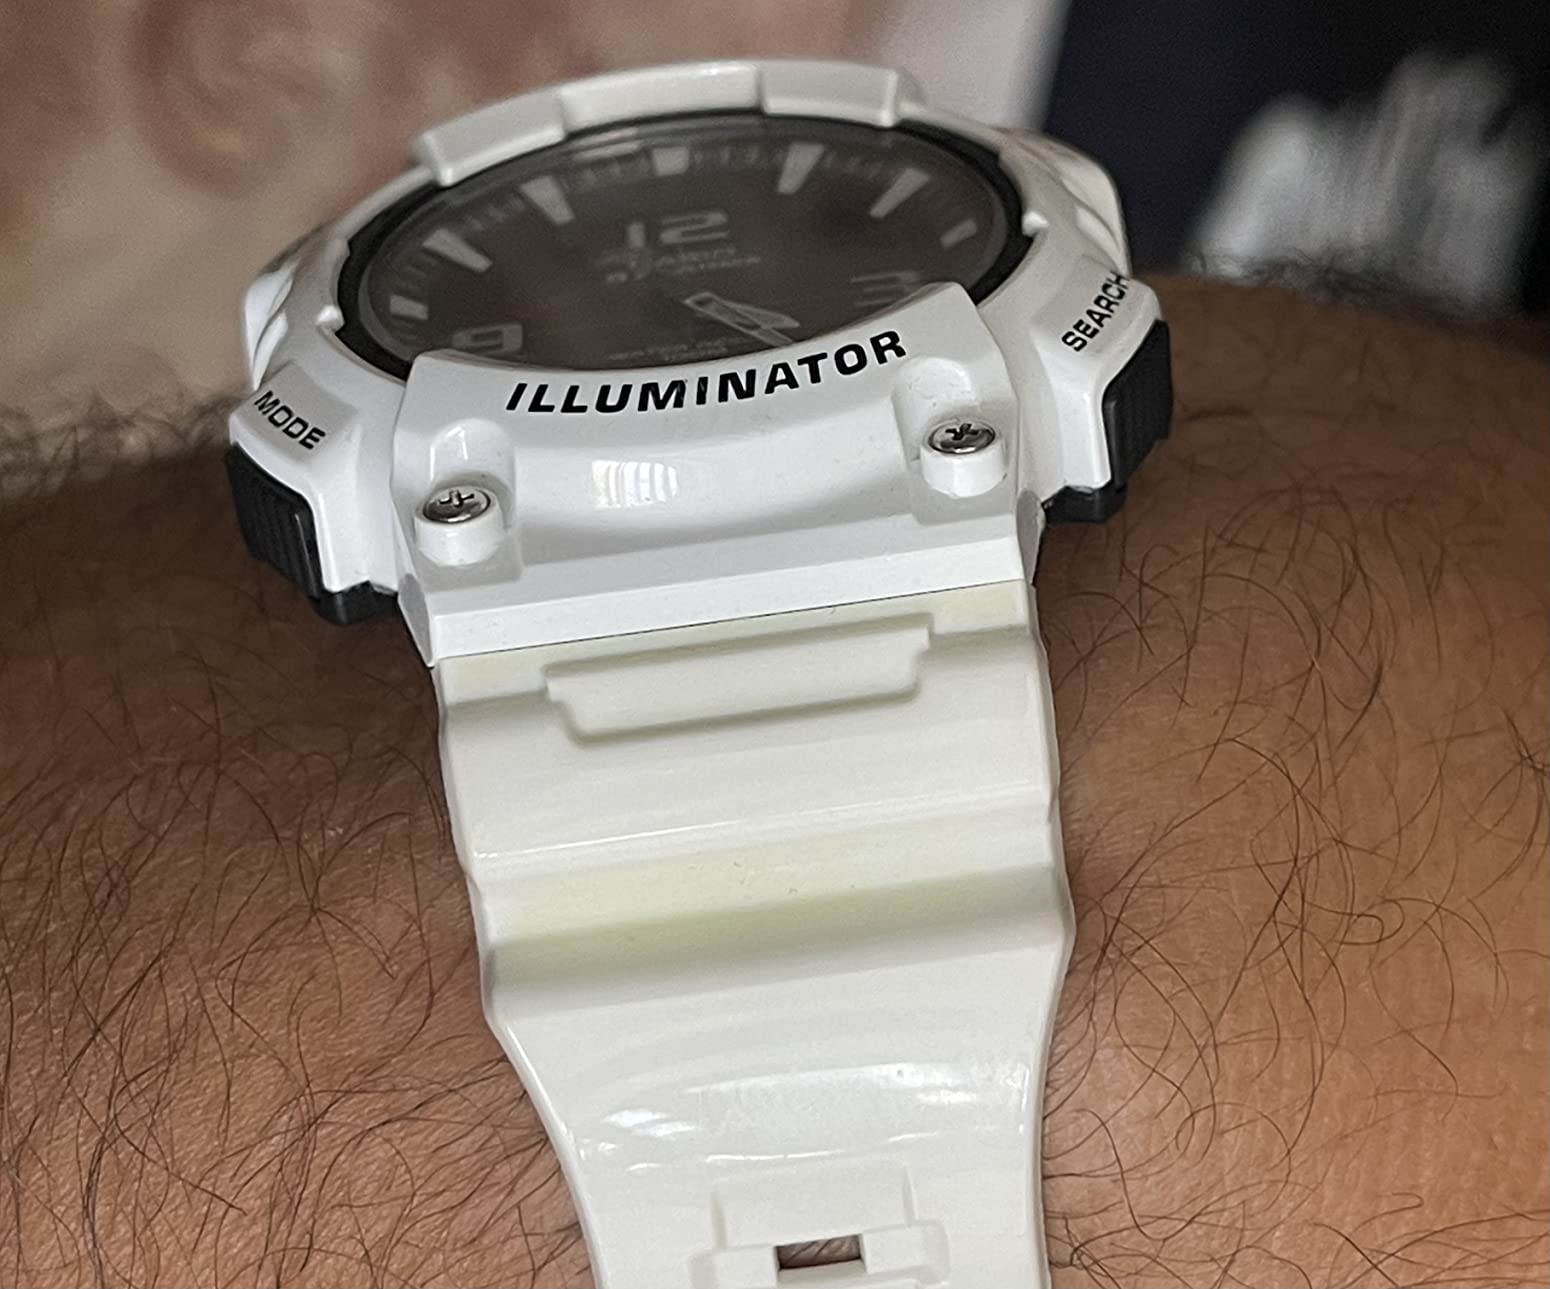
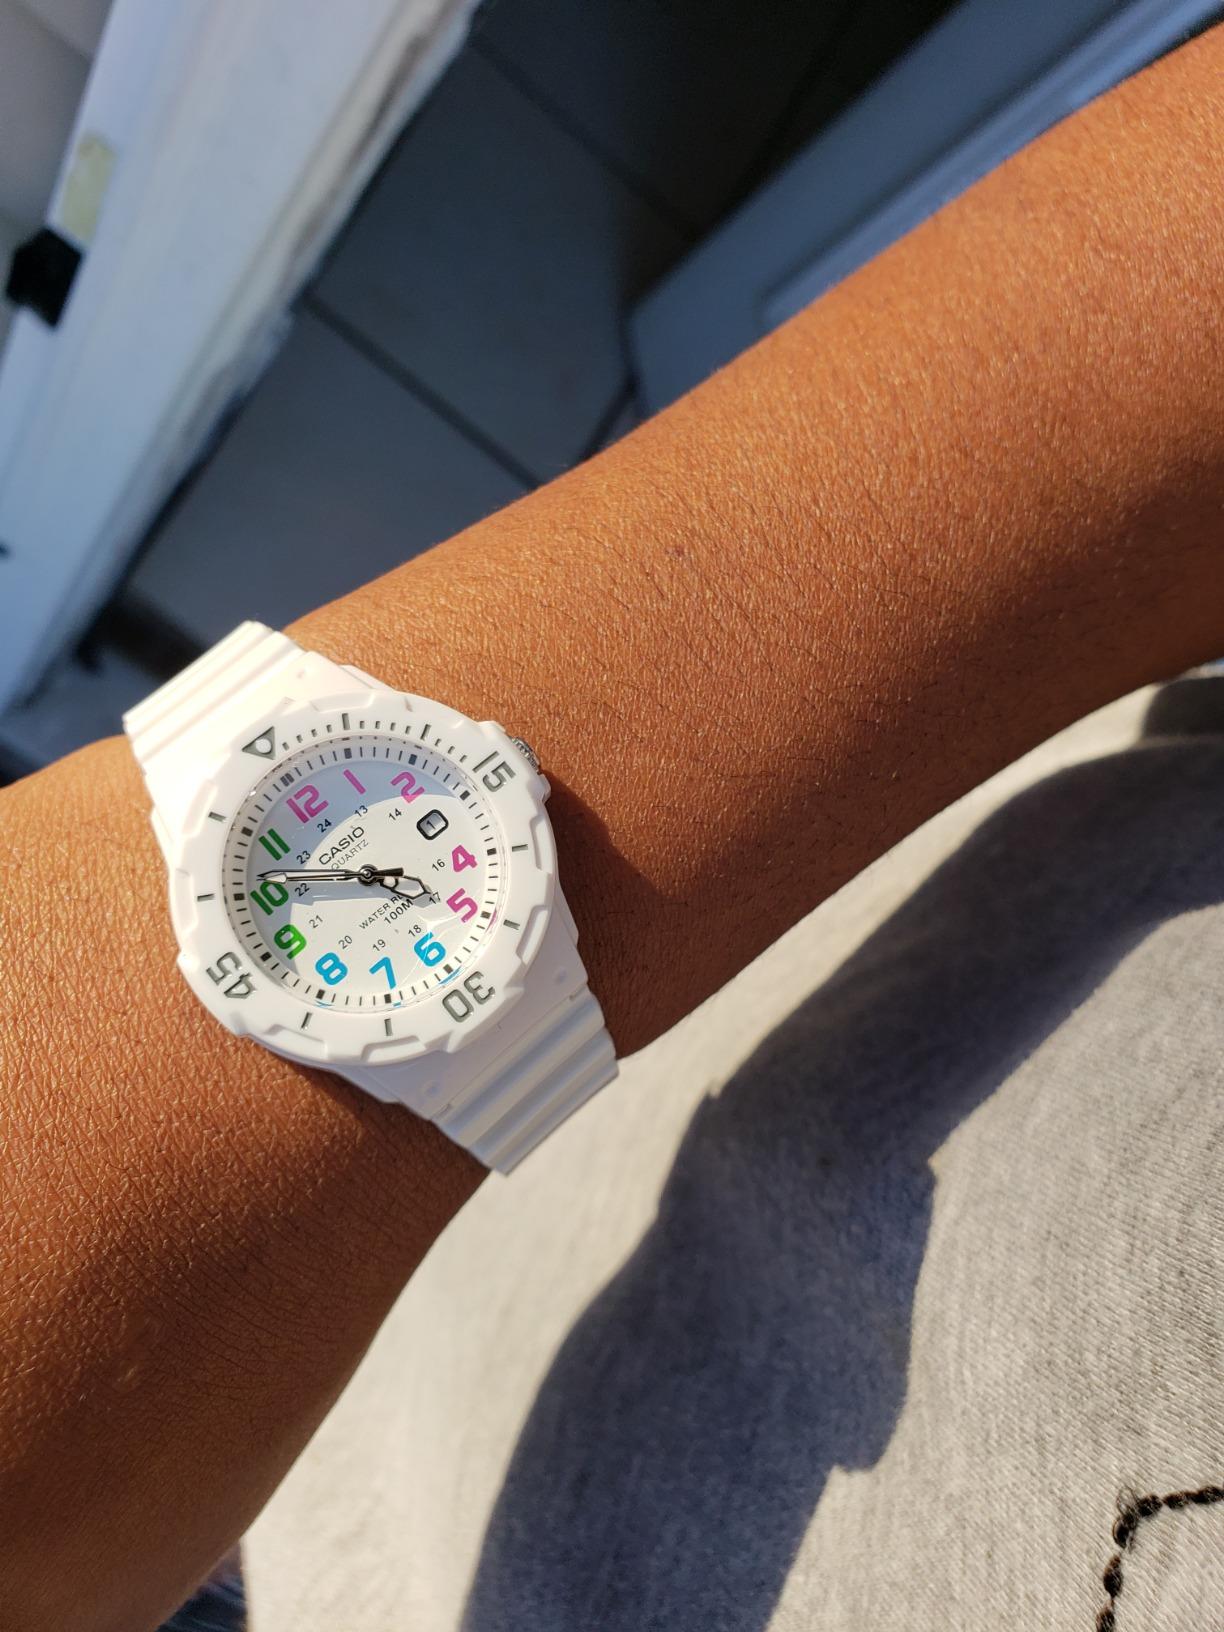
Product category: accessories_watch
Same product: no